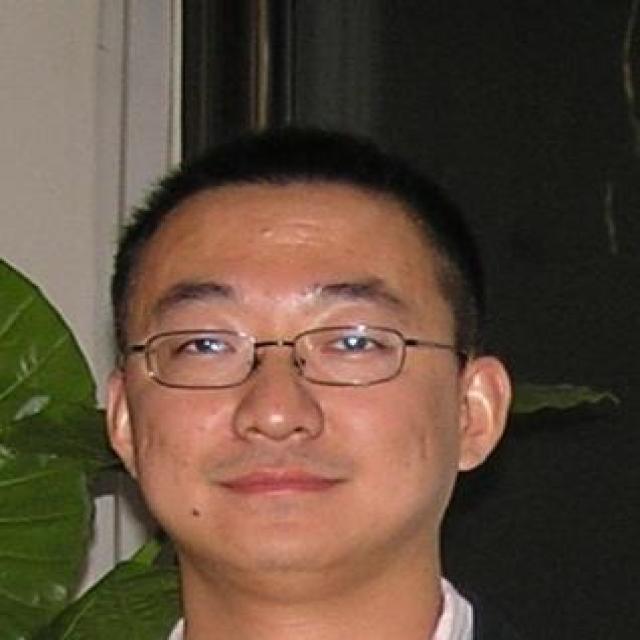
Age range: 21-44